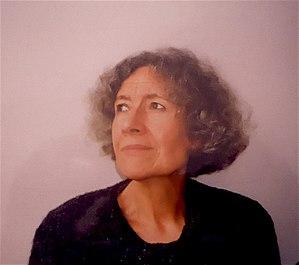
photographie reprsentant l'écrivain Jocelyne François
Cette page concerne les événements qui se sont produits durant l'année 1933 en Lorraine.
Jocelyne François, née à Nancy le 3 juillet 1933, est une autrice française.